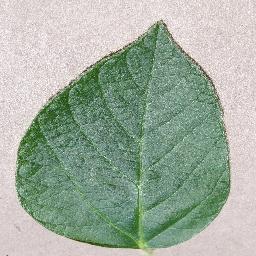
Label: Soybean___healthy